Tantalum diselenide

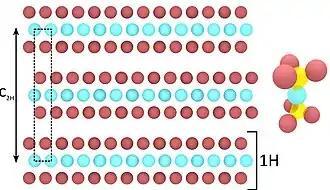
On the left, how tantalum and selenium atoms are stacked in the 2"H" phase. On the right, how selenium atoms are bounded to the central tantalum atom. Red is selenium while light blue is tantalum.

In the 1"T" phase, selenium atoms show an octahedral symmetry and the relative orientation of the selenium atoms in the topmost and bottommost layers is opposed. On a macroscopic scale, the sample shows a gold colour. The lattice parameters are "a" = "b" = 3.48 Å, while "c" = 0.627 nm.